Art Potter

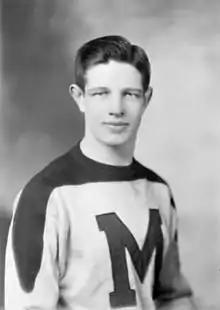
Black and white photo of Bauer in 1944 dressed in a St. Michael's Majors hockey uniform

Potter was elected president of the CAHA to succeed Jack Roxburgh on May 25, 1962. Potter and the CAHA introduced the magazine "Hockey Canada" in September 1962, to be published about amateur hockey in Canada, and made available by subscription to all registered players and organizations. Potter denied reports in The Canadian Press that Quebec hockey officials were upset about increased fees and a decrease in minor hockey registrations. The "Edmonton Journal" later reported that minor hockey groups in Alberta were opposed to the magazine and it being touted as a mandatory fee. The CAHA ended publication of "Hockey Canada" after nine issues, due to fewer than expected subscriptions and multiple branches complaining about the added costs.